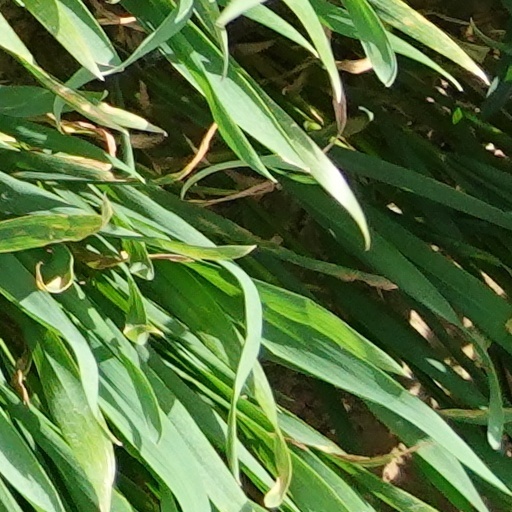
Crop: wheat